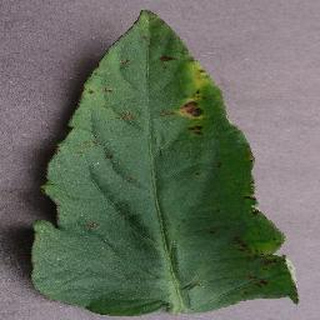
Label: tomato_bacterial_spot